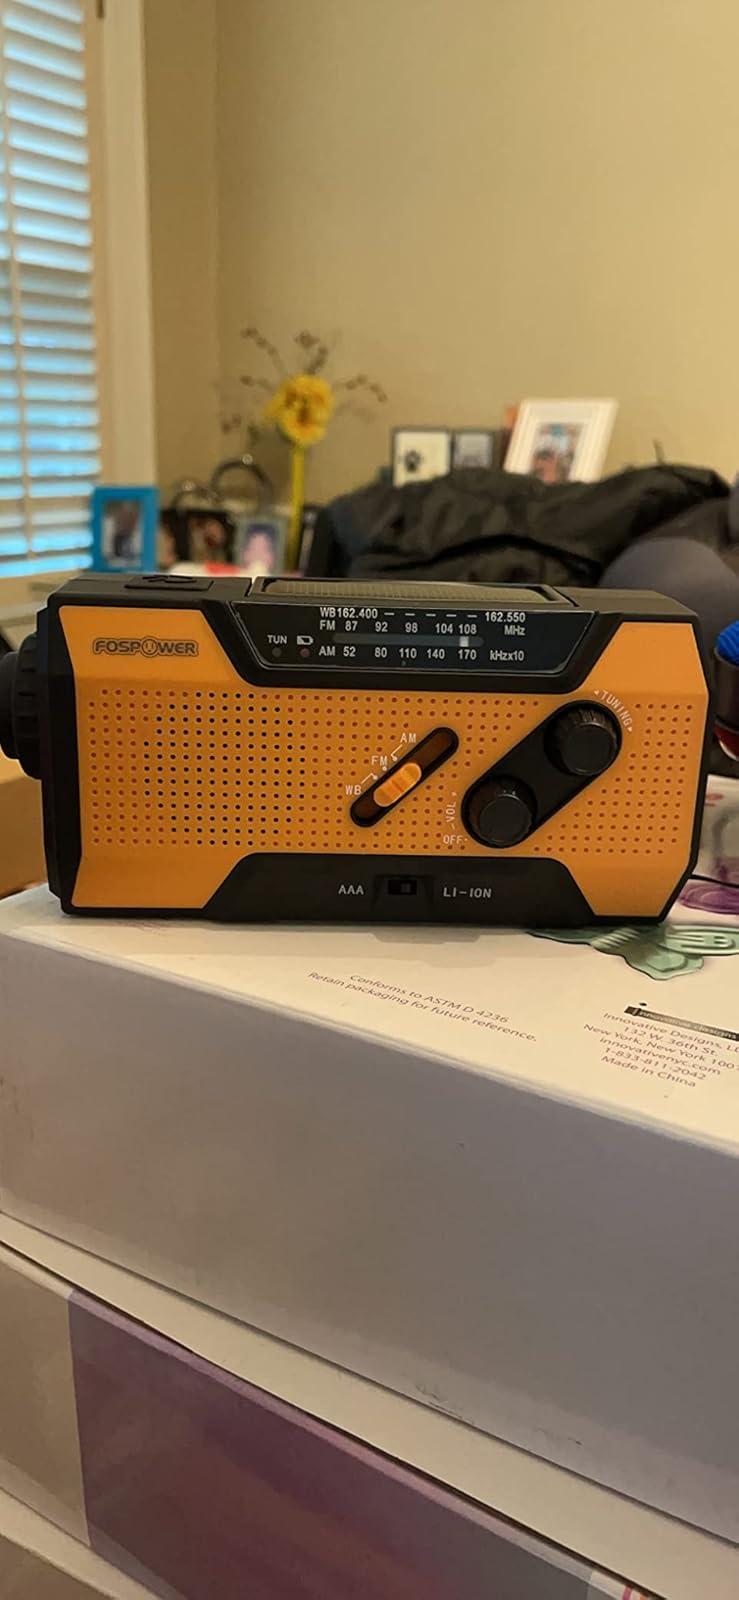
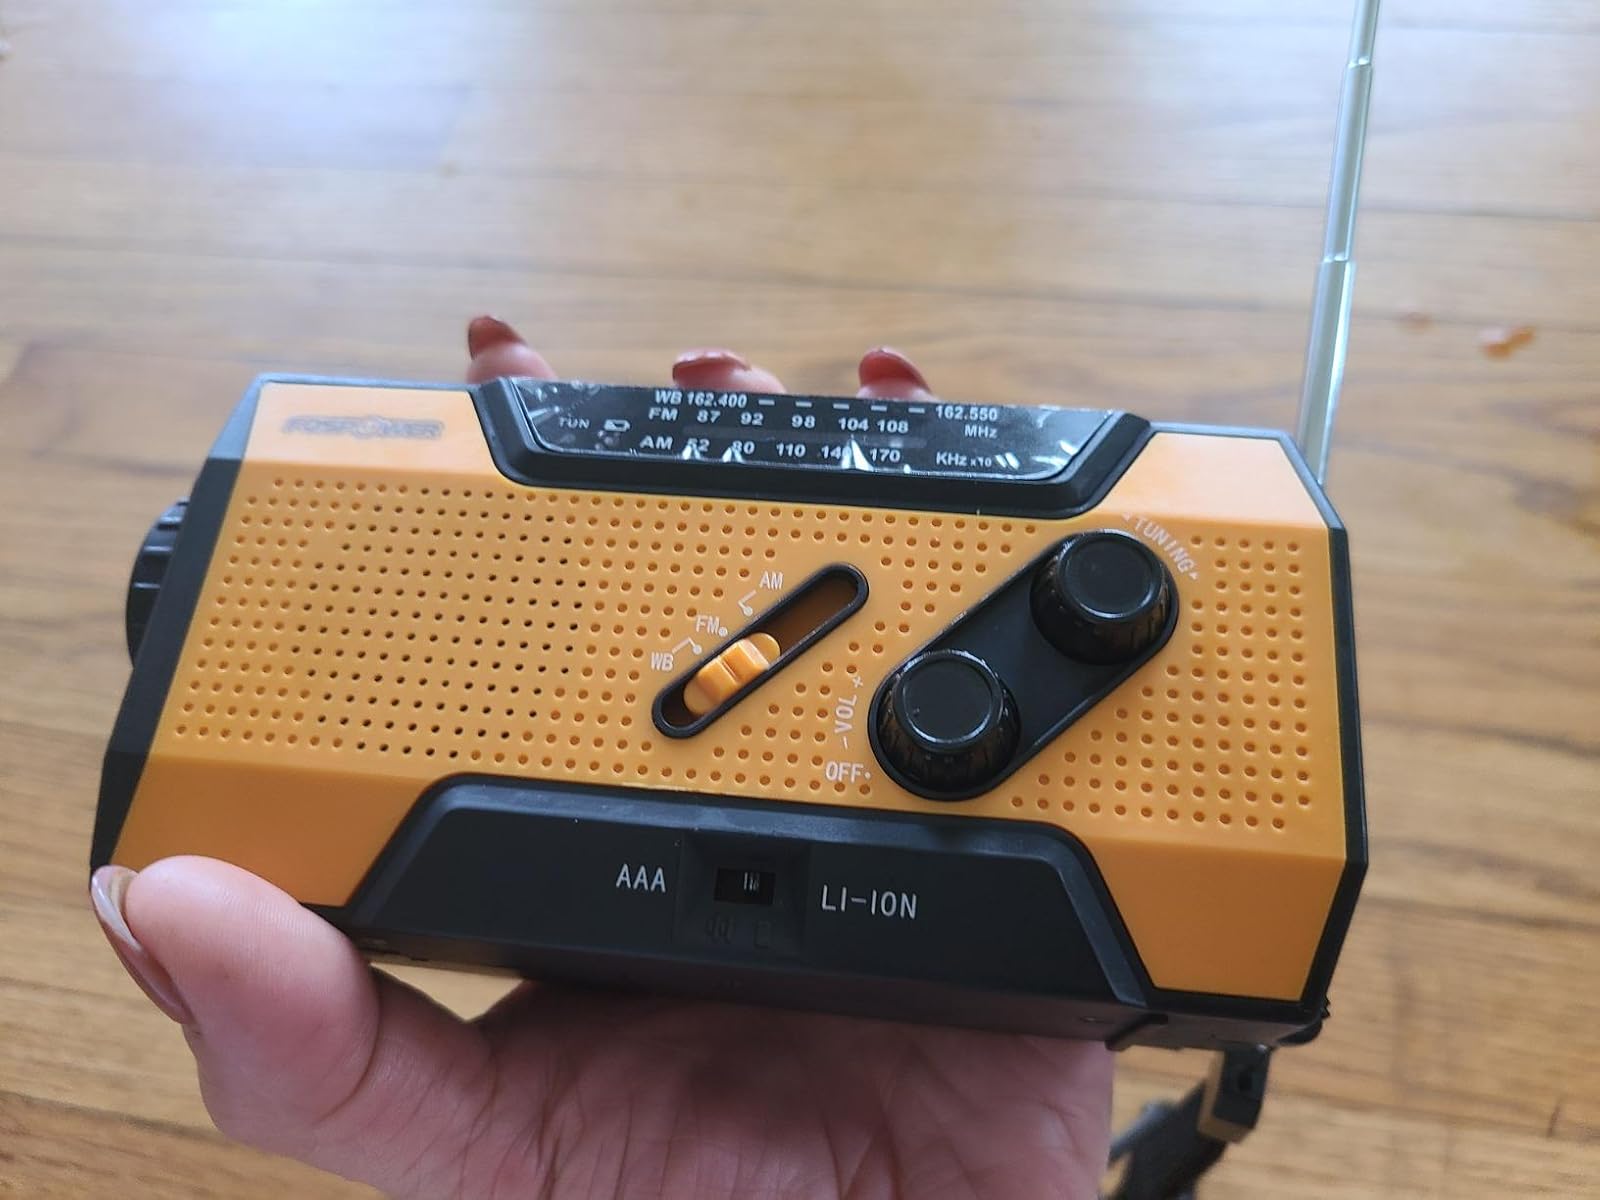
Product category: radio
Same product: yes